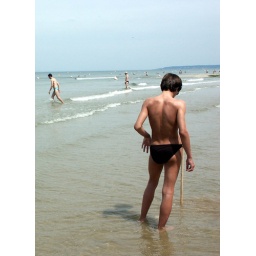
Study for painting of beach near Nice. Next catch is the fish silly...